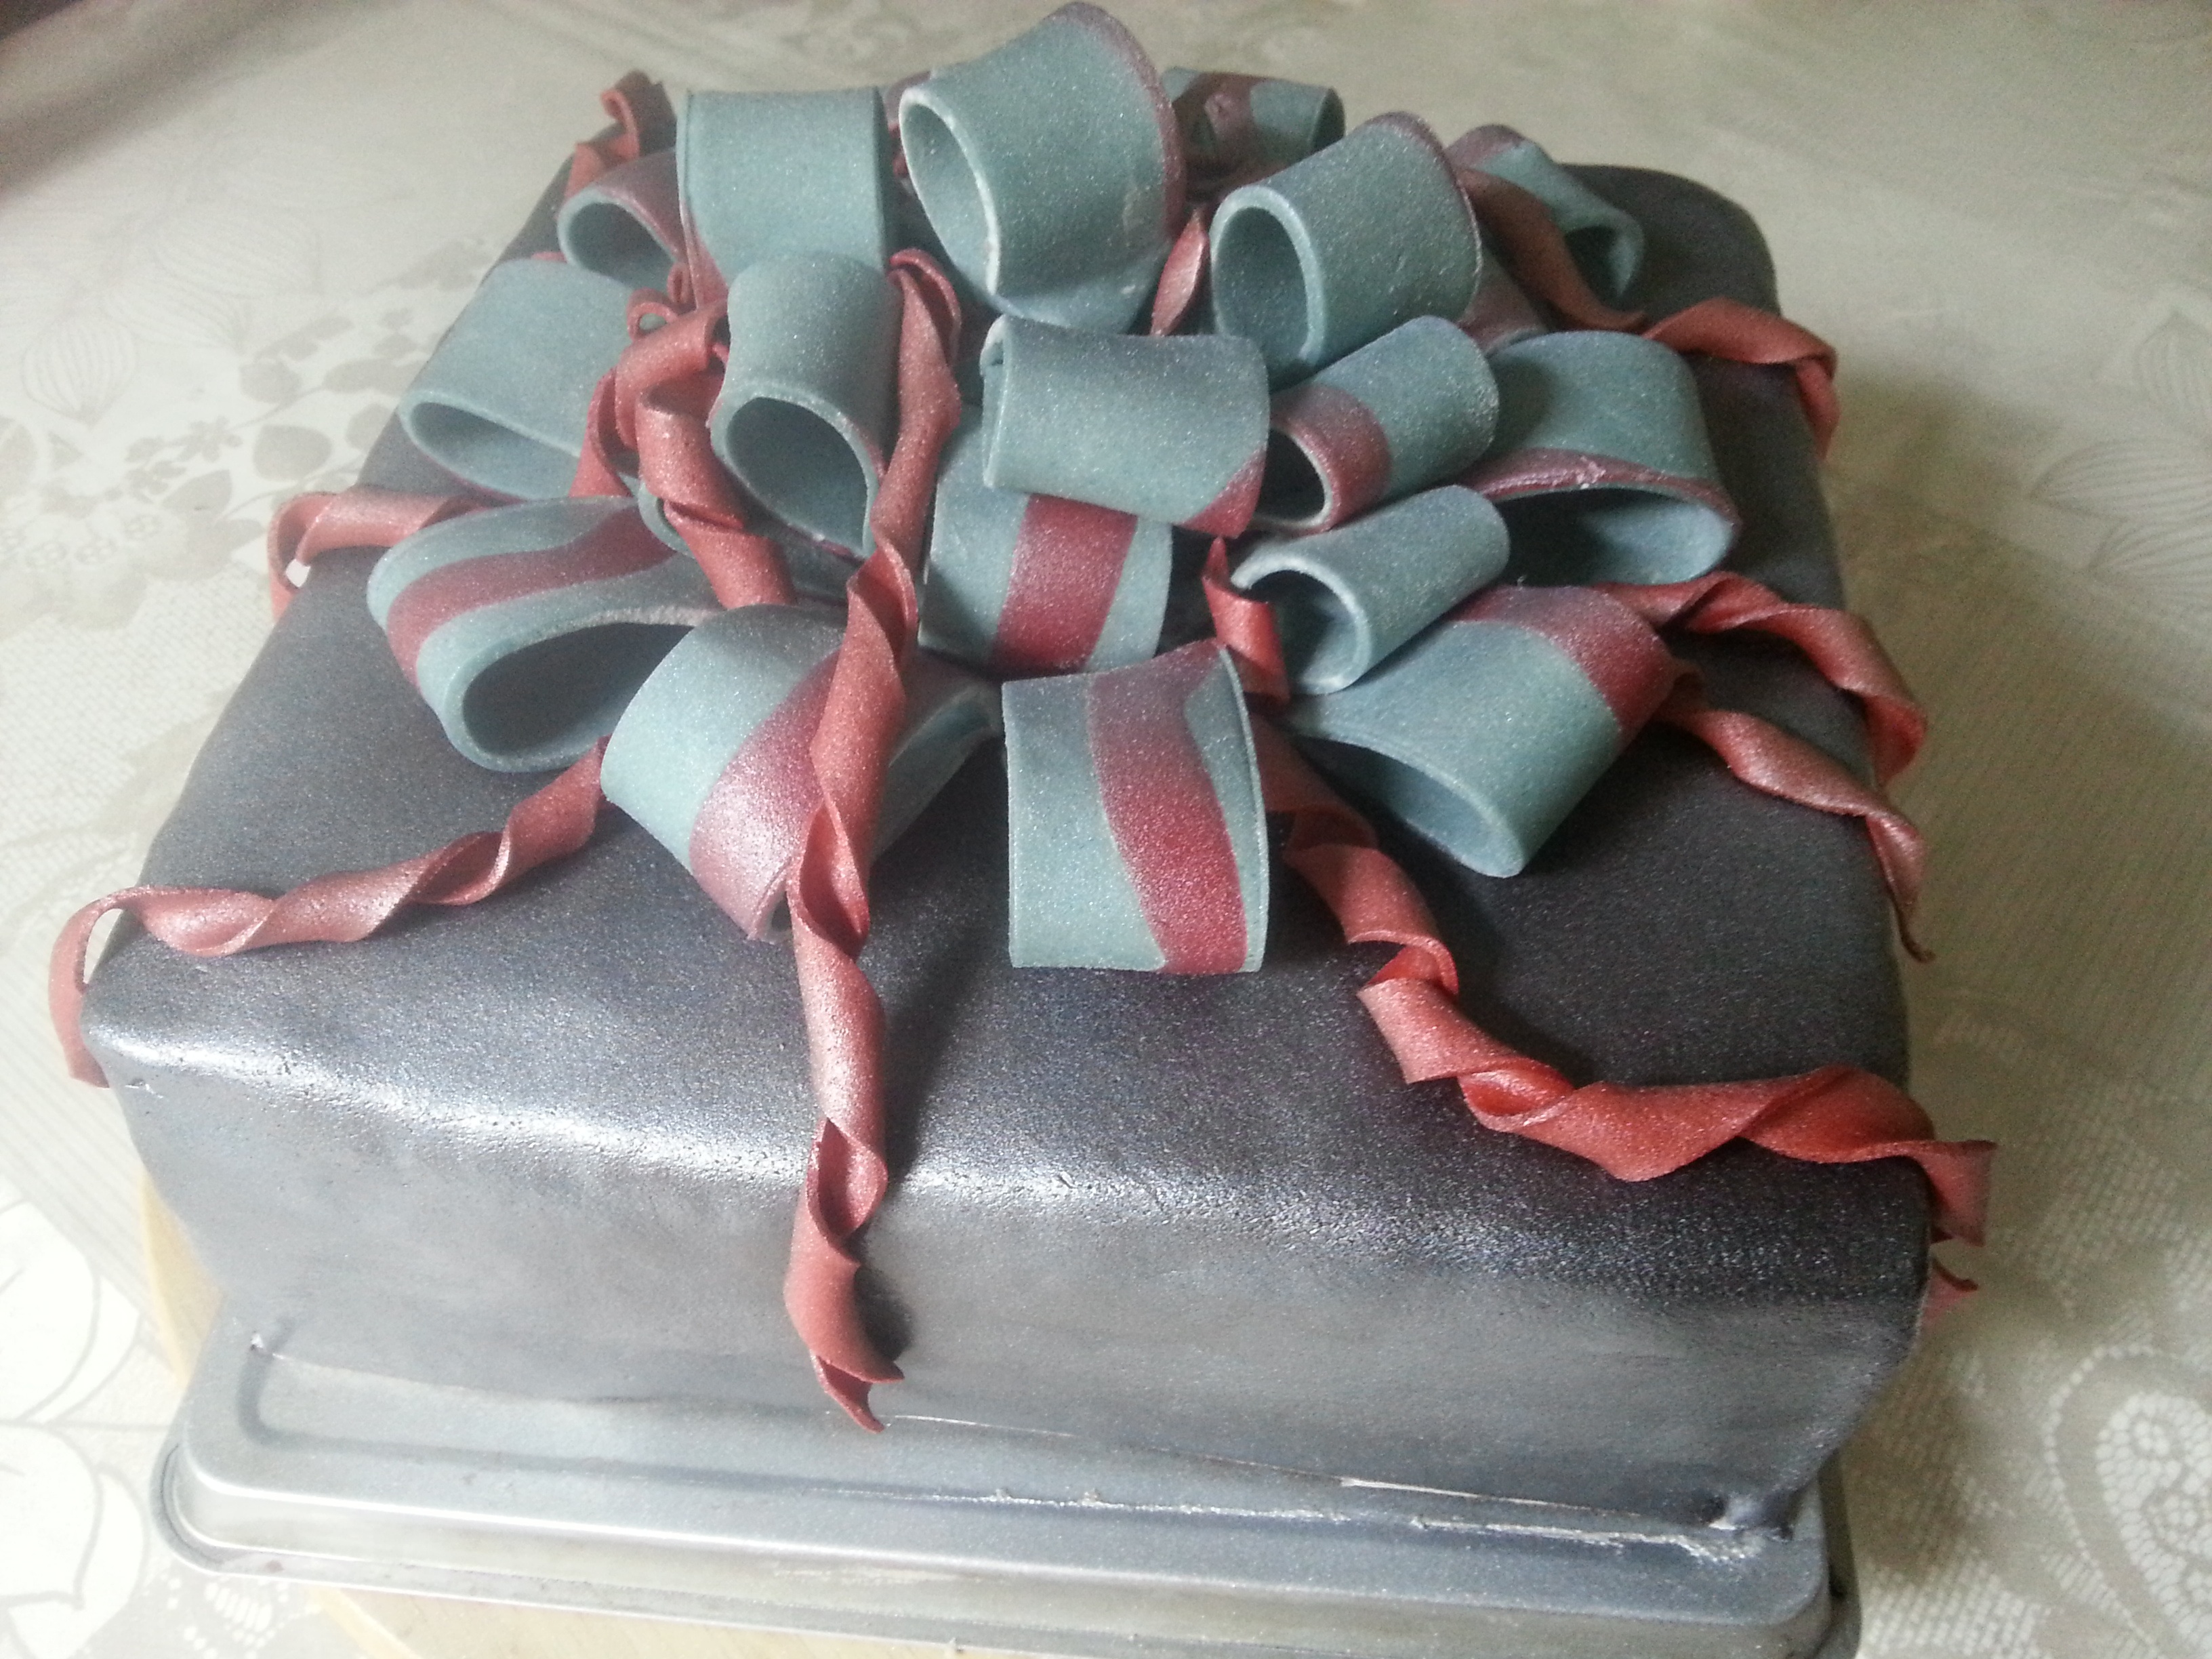
food, dessert, cuisine, cake, birthday cake, icing, year, party, fondant, birthday, surprise, baked goods, sugar paste, buttercream, cake decorating